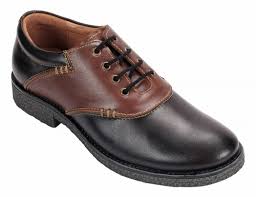
Label: Brogue